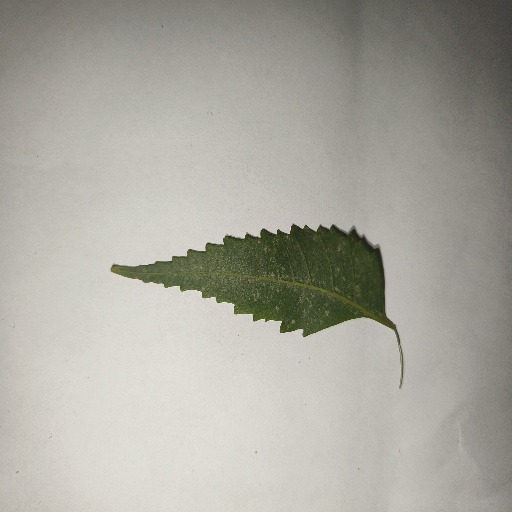
Species: Neem
Leaf condition: Powdery Mildew